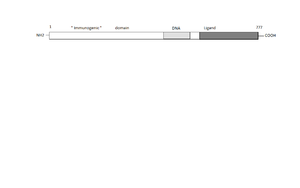
Partie codante du récepteur au glucocorticoïdes
La méthylprednisolone, aussi appelée 6-alpha-méthylprednisolone, est un corticoïde de la famille des glucocorticoïdes. Elle est utilisée dans les traitements anti-inflammatoires, dans les dérèglements du sang et les vomissements tardifs induits par chimiothérapie. La méthylprednisolone est la substance active du Médrol, du Solumédrol.